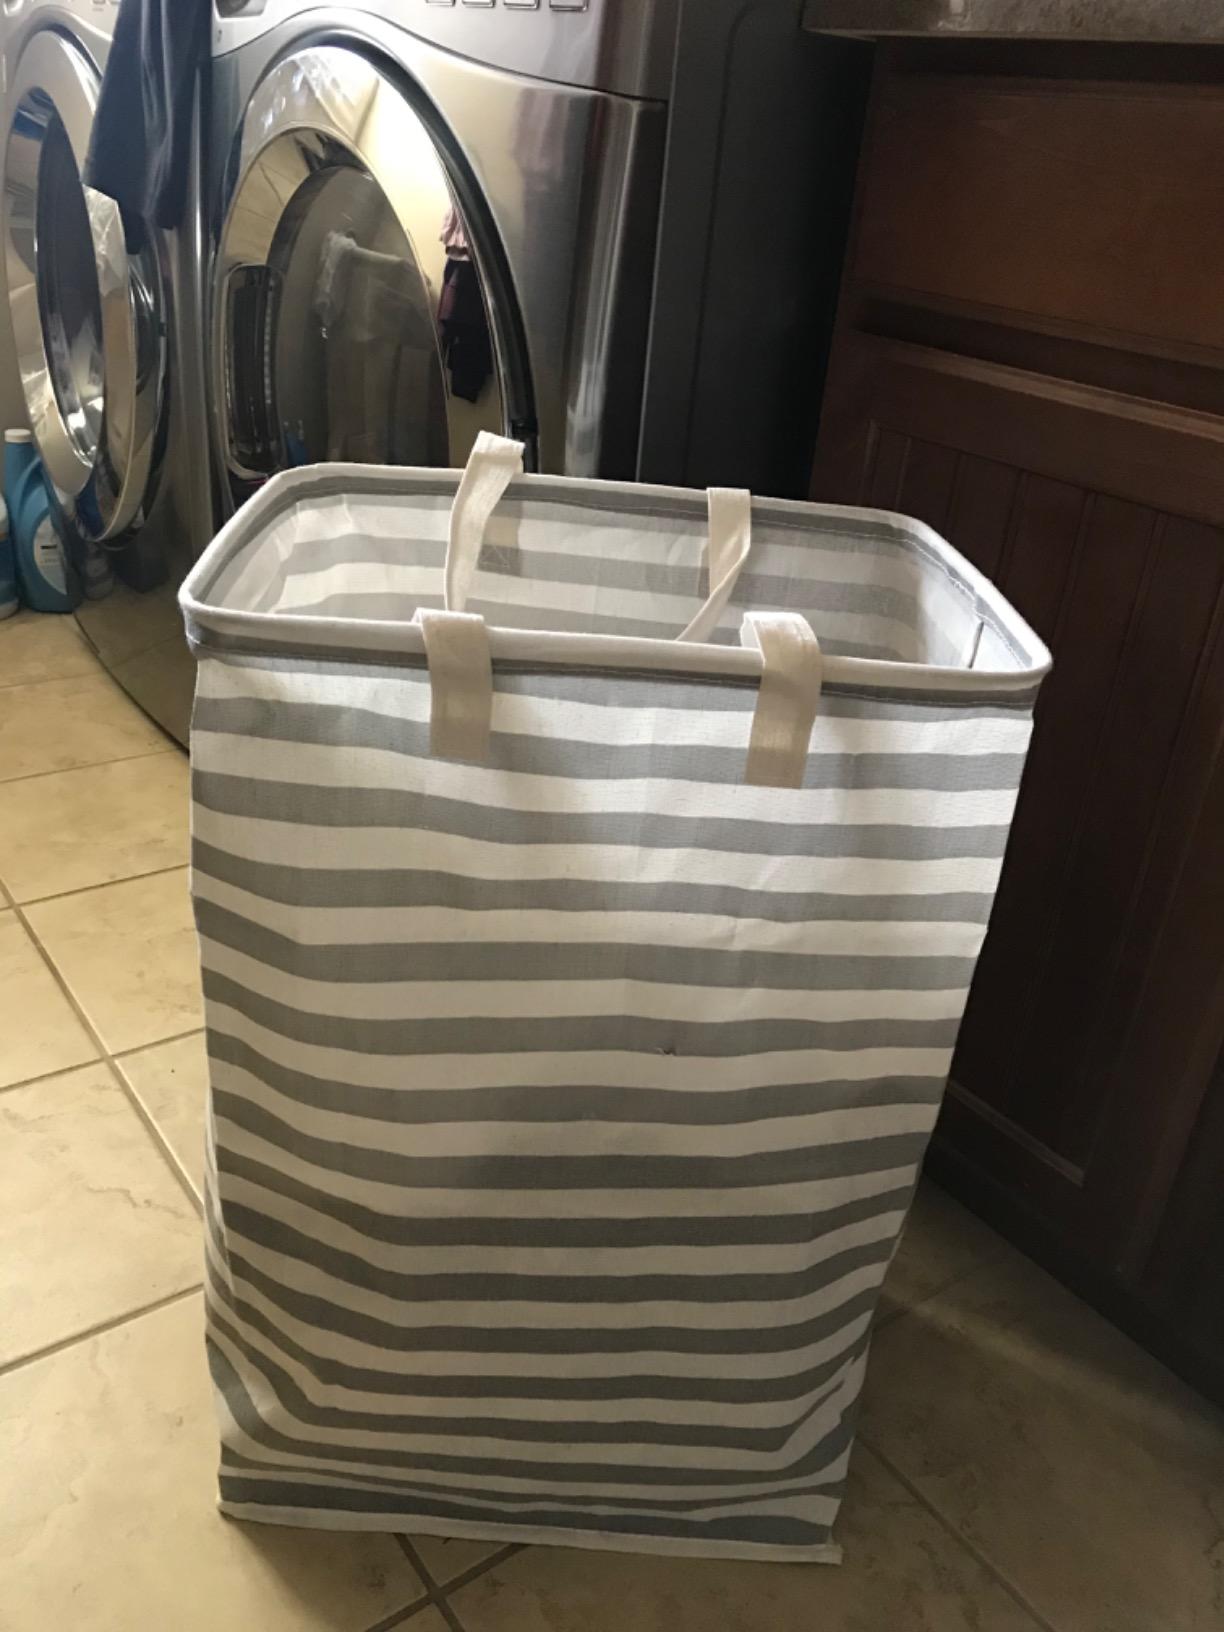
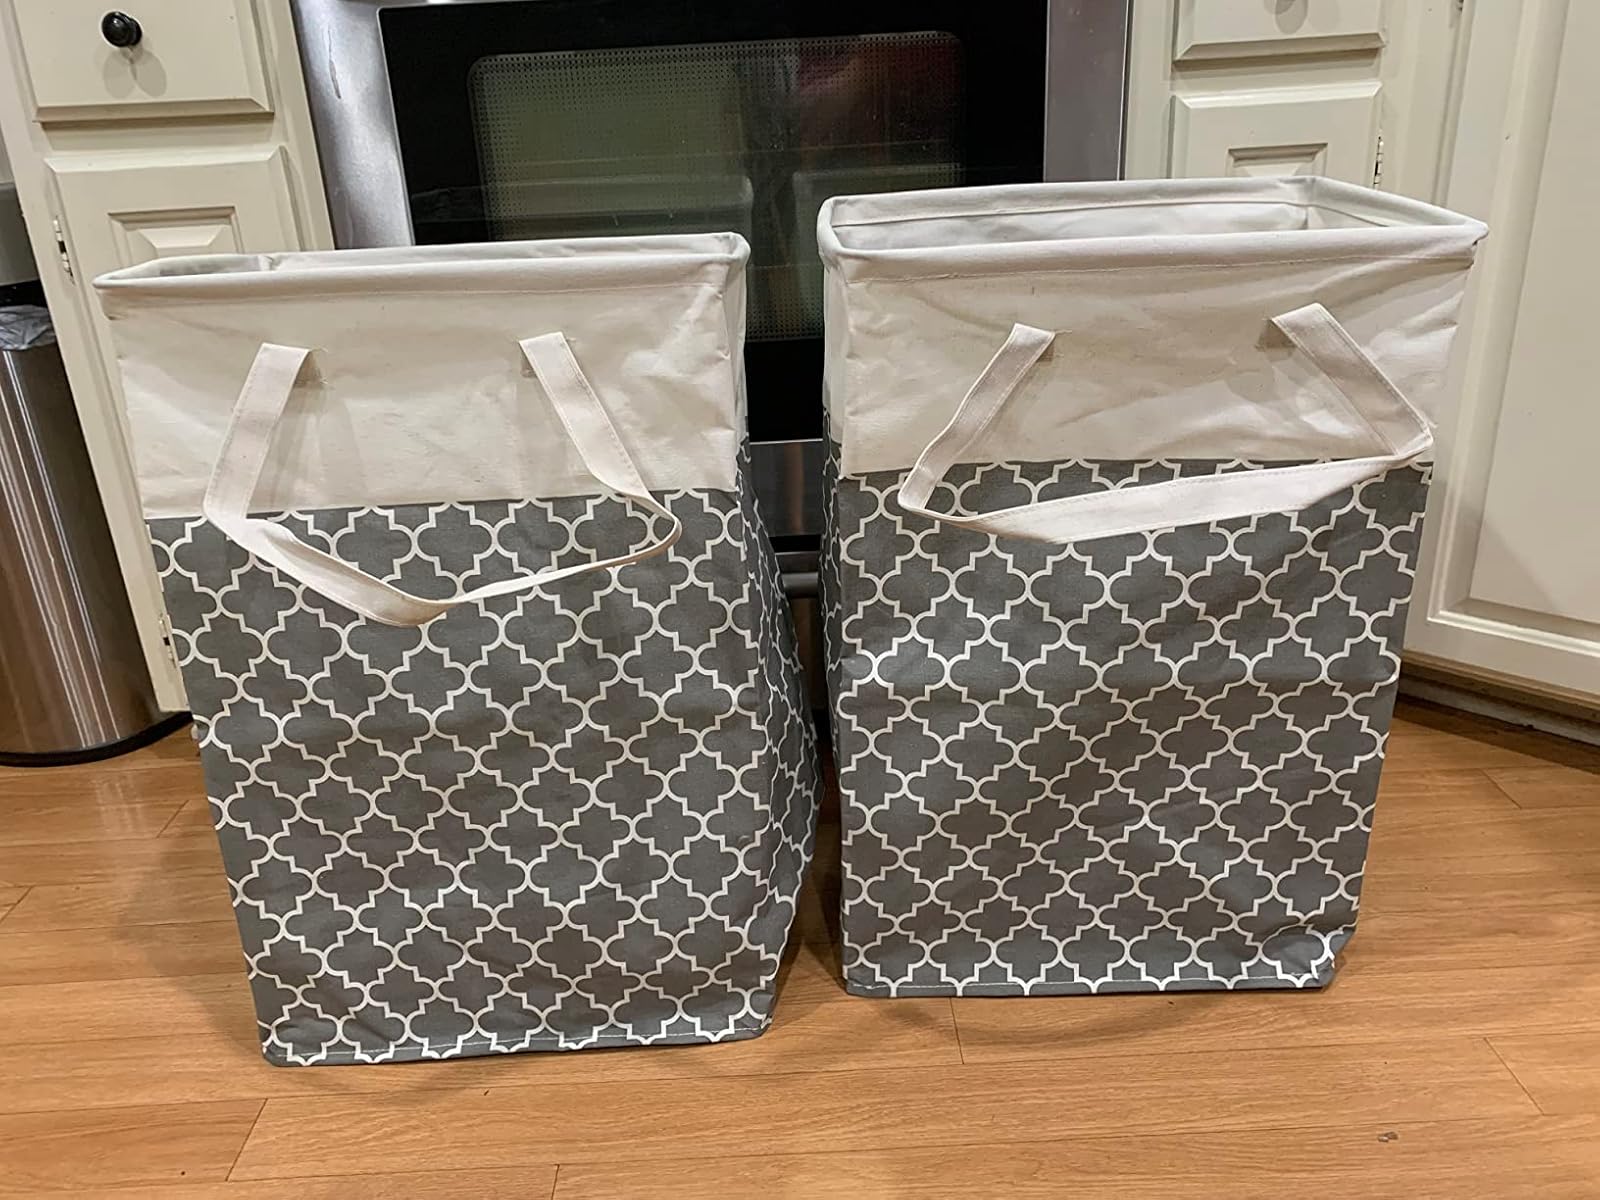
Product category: items_hamper
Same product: no